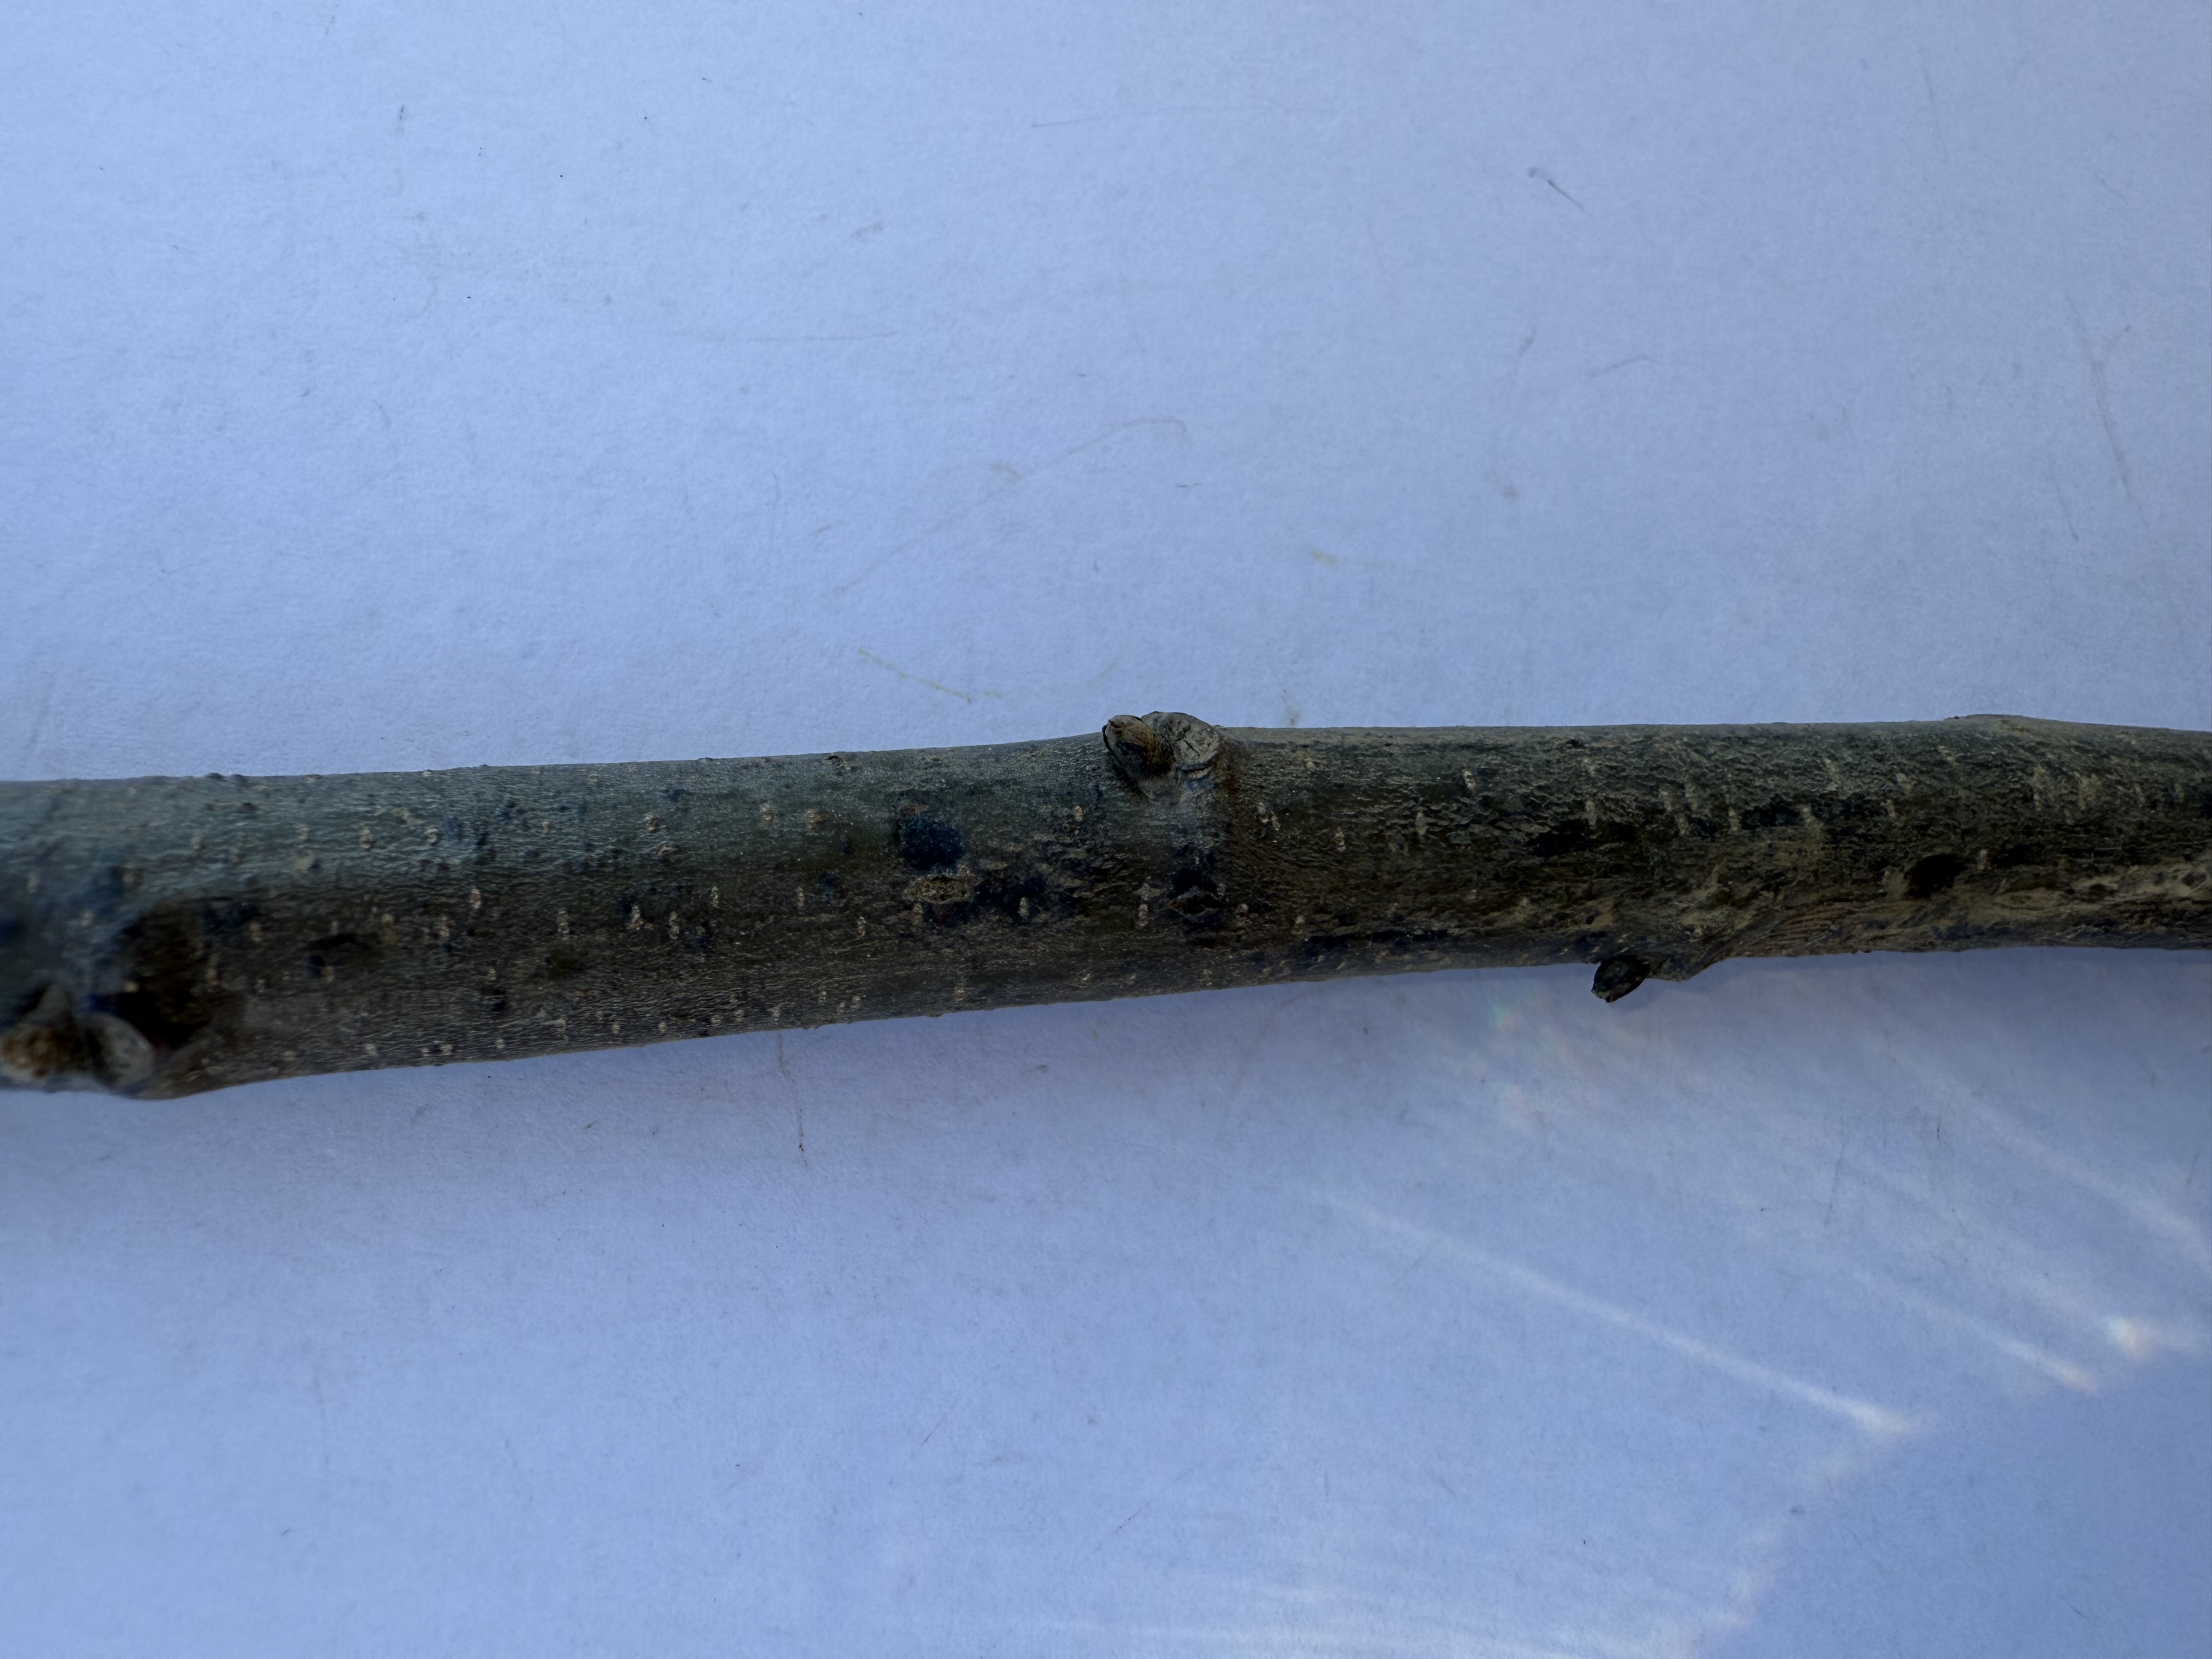
Variety: Chestnut